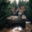
Label: tank